Burning Road

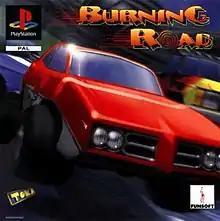
PAL cover art

Burning Road is a 1996 racing video game for PlayStation that was developed by French company Toka. An arcade-style racer, it is heavily inspired by Sega's arcade hit "Daytona USA". It received a sequel the following year, 1997, titled "Explosive Racing". In December 2023, both games was ported to Xbox Series X/S and Microsoft Windows by LLS Games as "Burning Road X" and "Explosive Racing X" respectively.